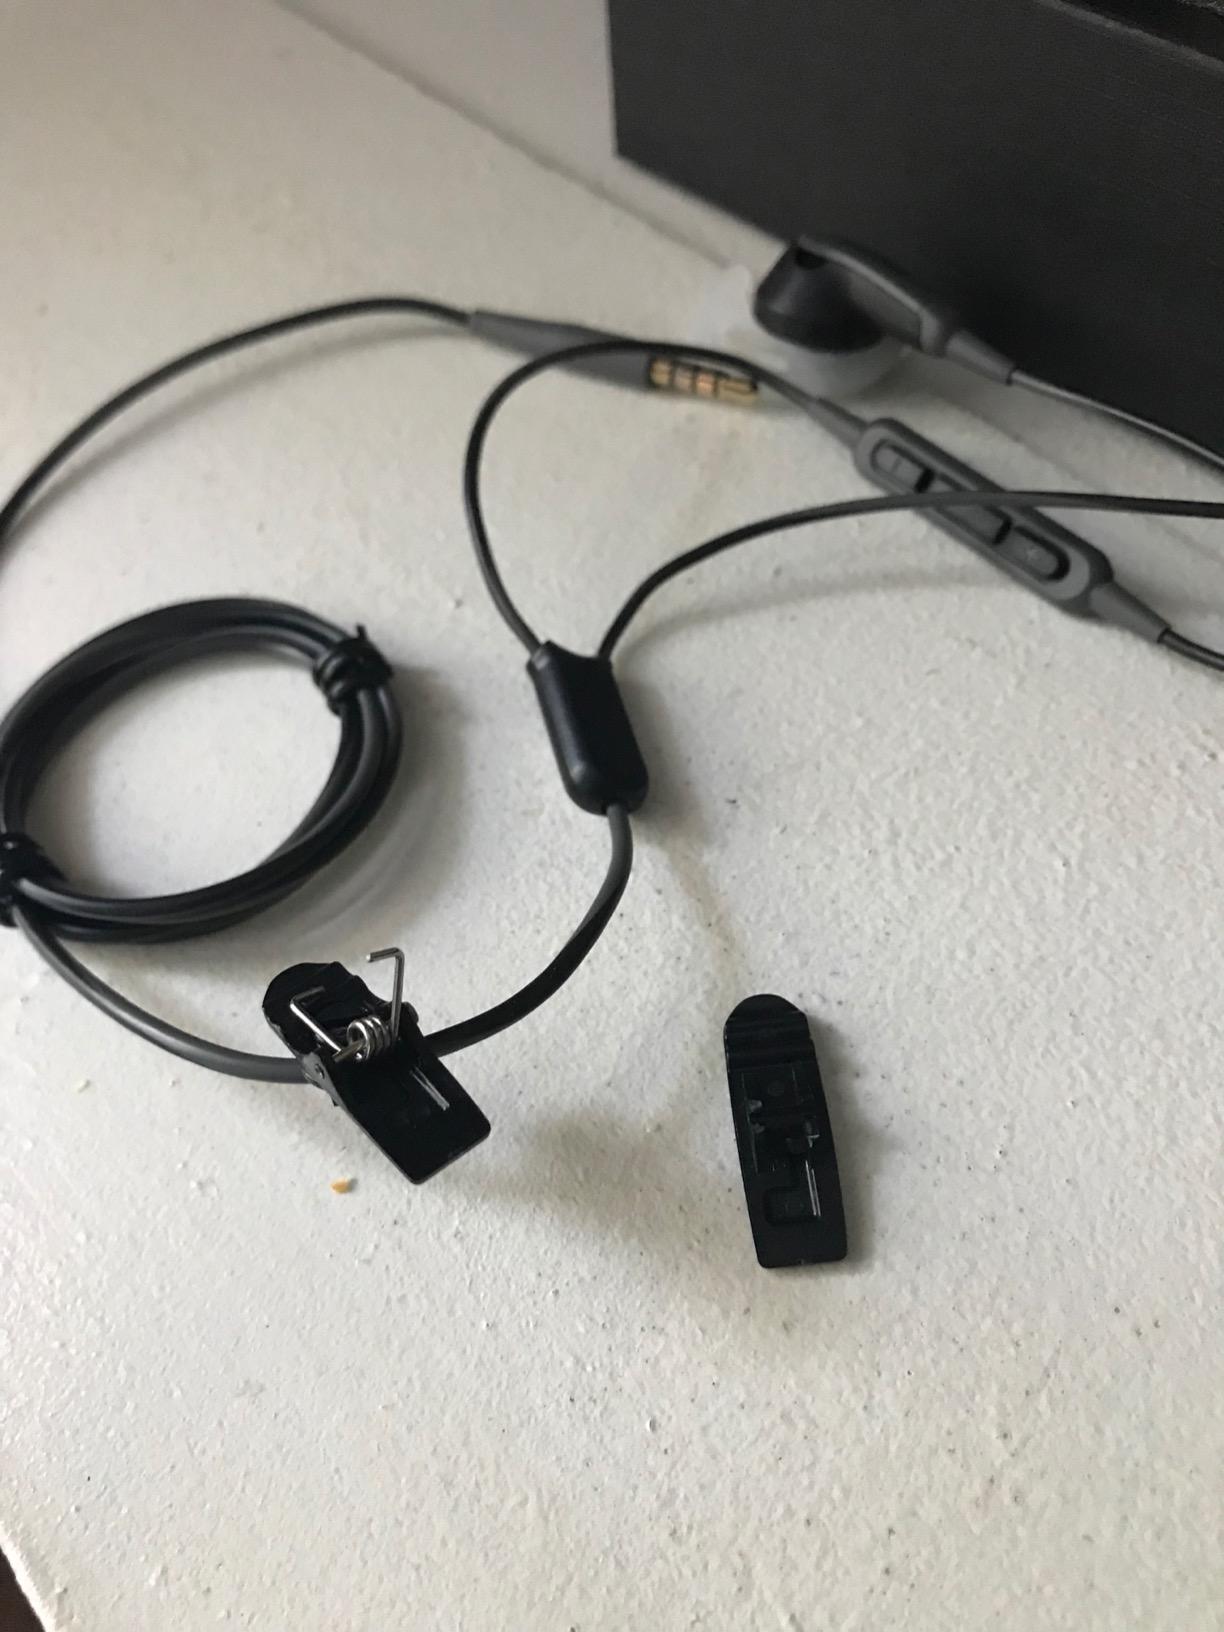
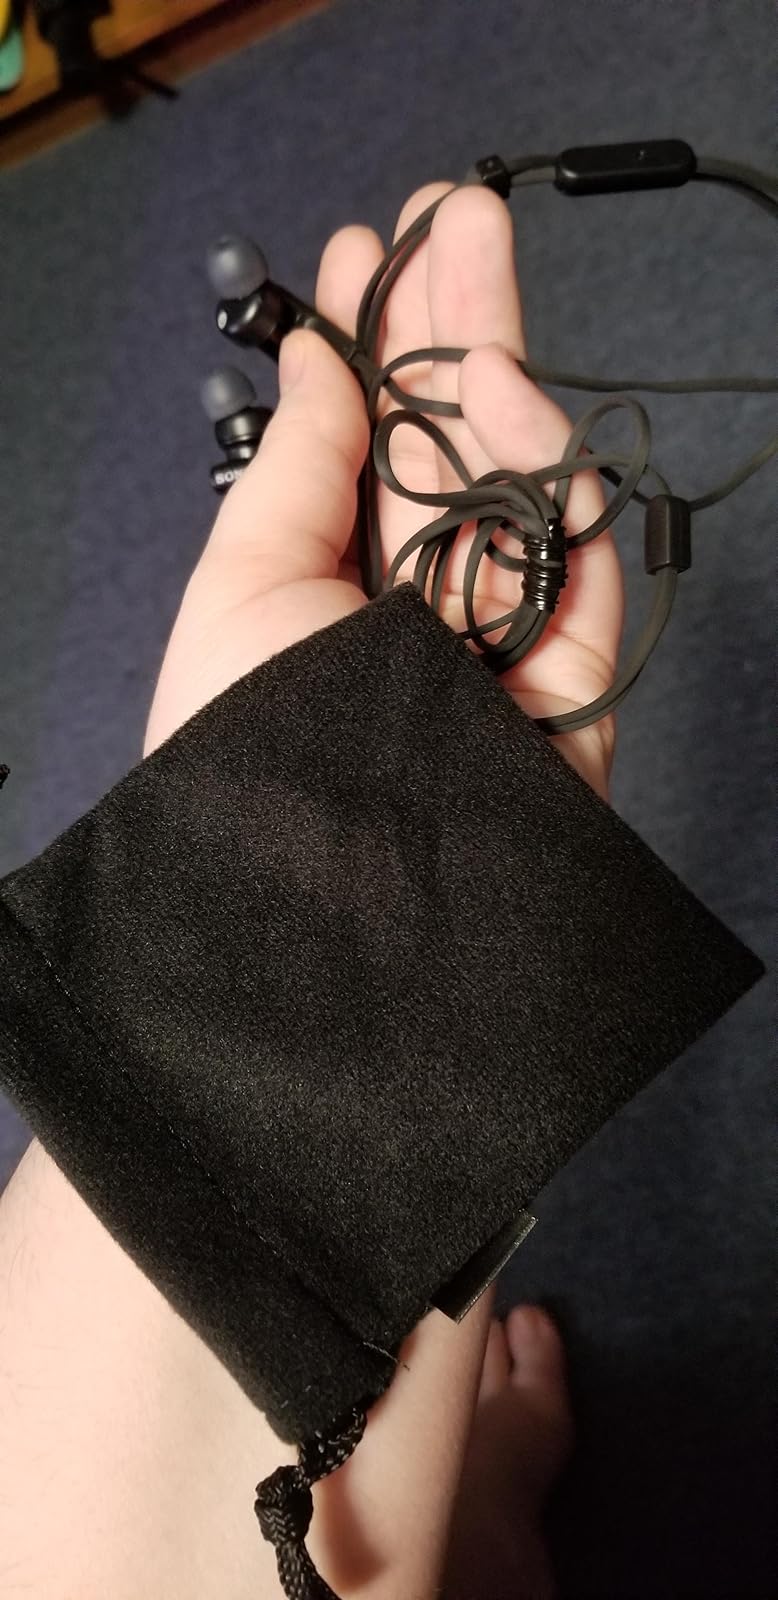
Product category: headphones
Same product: no